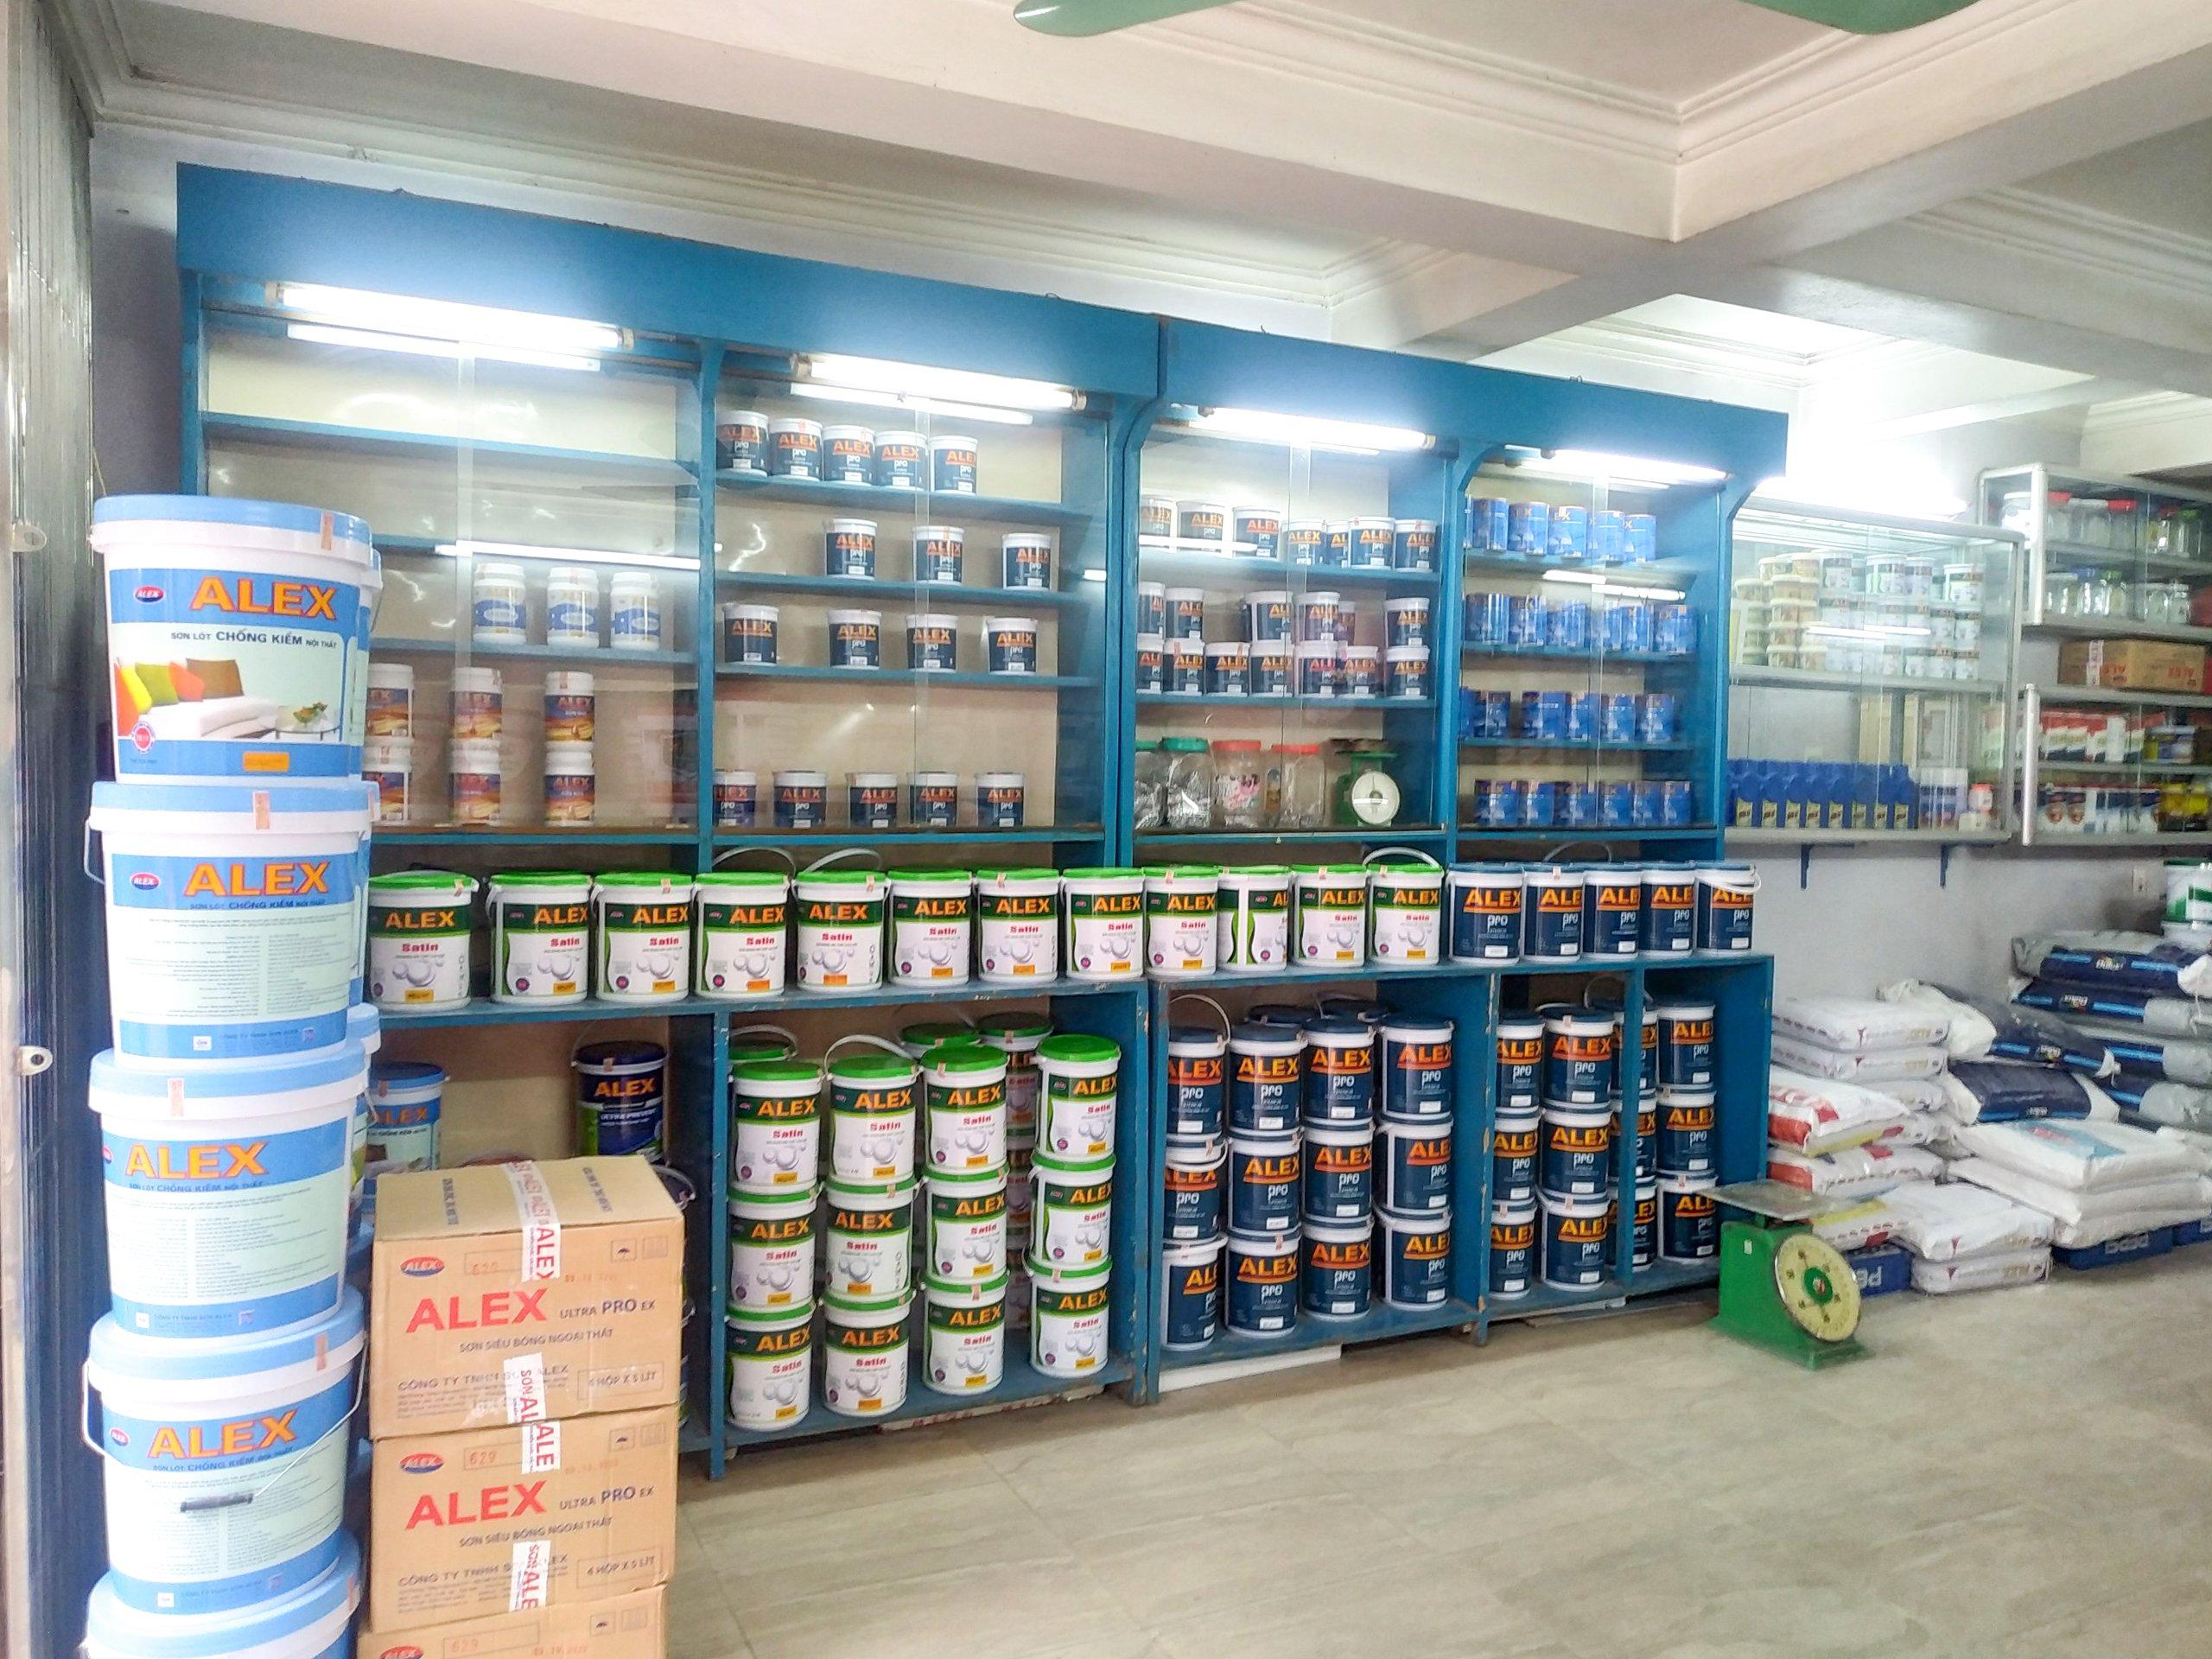
có nhiều thùng sơn xuất hiện ở trong cửa hàng